Anti-Ballistic Missile Treaty

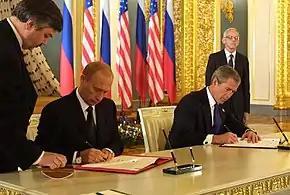
Presidents Vladimir Putin and George W. Bush sign SORT on 24 May 2002 in Moscow.

Although the Soviet Union ceased to exist in December 1991, in the view of the U.S. Department of State, the treaty continued in force. Russia was confirmed as the USSR's successor state in January 1992. Belarus and Ukraine were treated as successors at the ABM review conference in October 1993 and Kazakhstan was added as a successor shortly after. Belarus, Ukraine and Kazakhstan became regular participants at ABM treaty meetings known as Standing Consultative Commissions. An additional memorandum of understanding was prepared in 1997, establishing Belarus, Kazakhstan, the Russian Federation, and Ukraine as successor states to the Soviet Union, for the purposes of the treaty. The US considered only extending the obligations to these countries, and not all, as only these ones had significant ABM assets. As the ABM treaty allowed for only a single ABM deployment, the State Department deemed that only a single ABM system would be collectively permitted among Russia, Ukraine, Kazakhstan and Belarus.